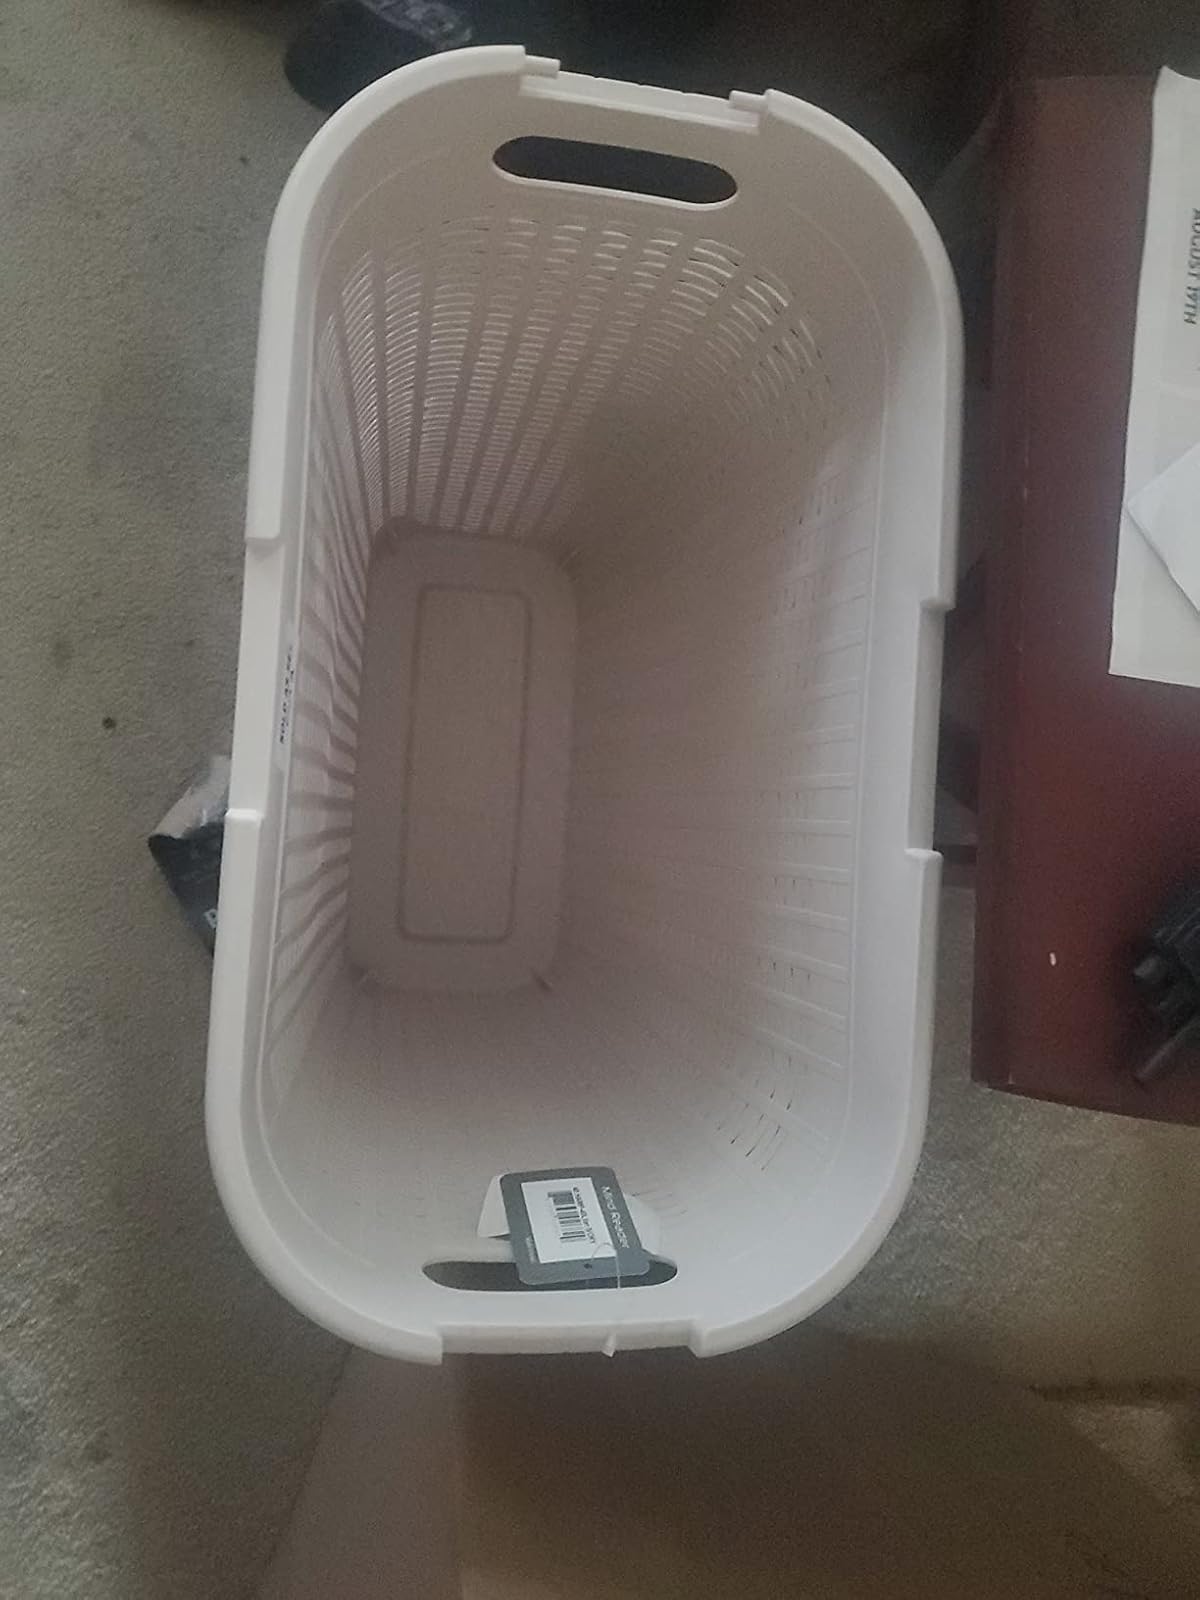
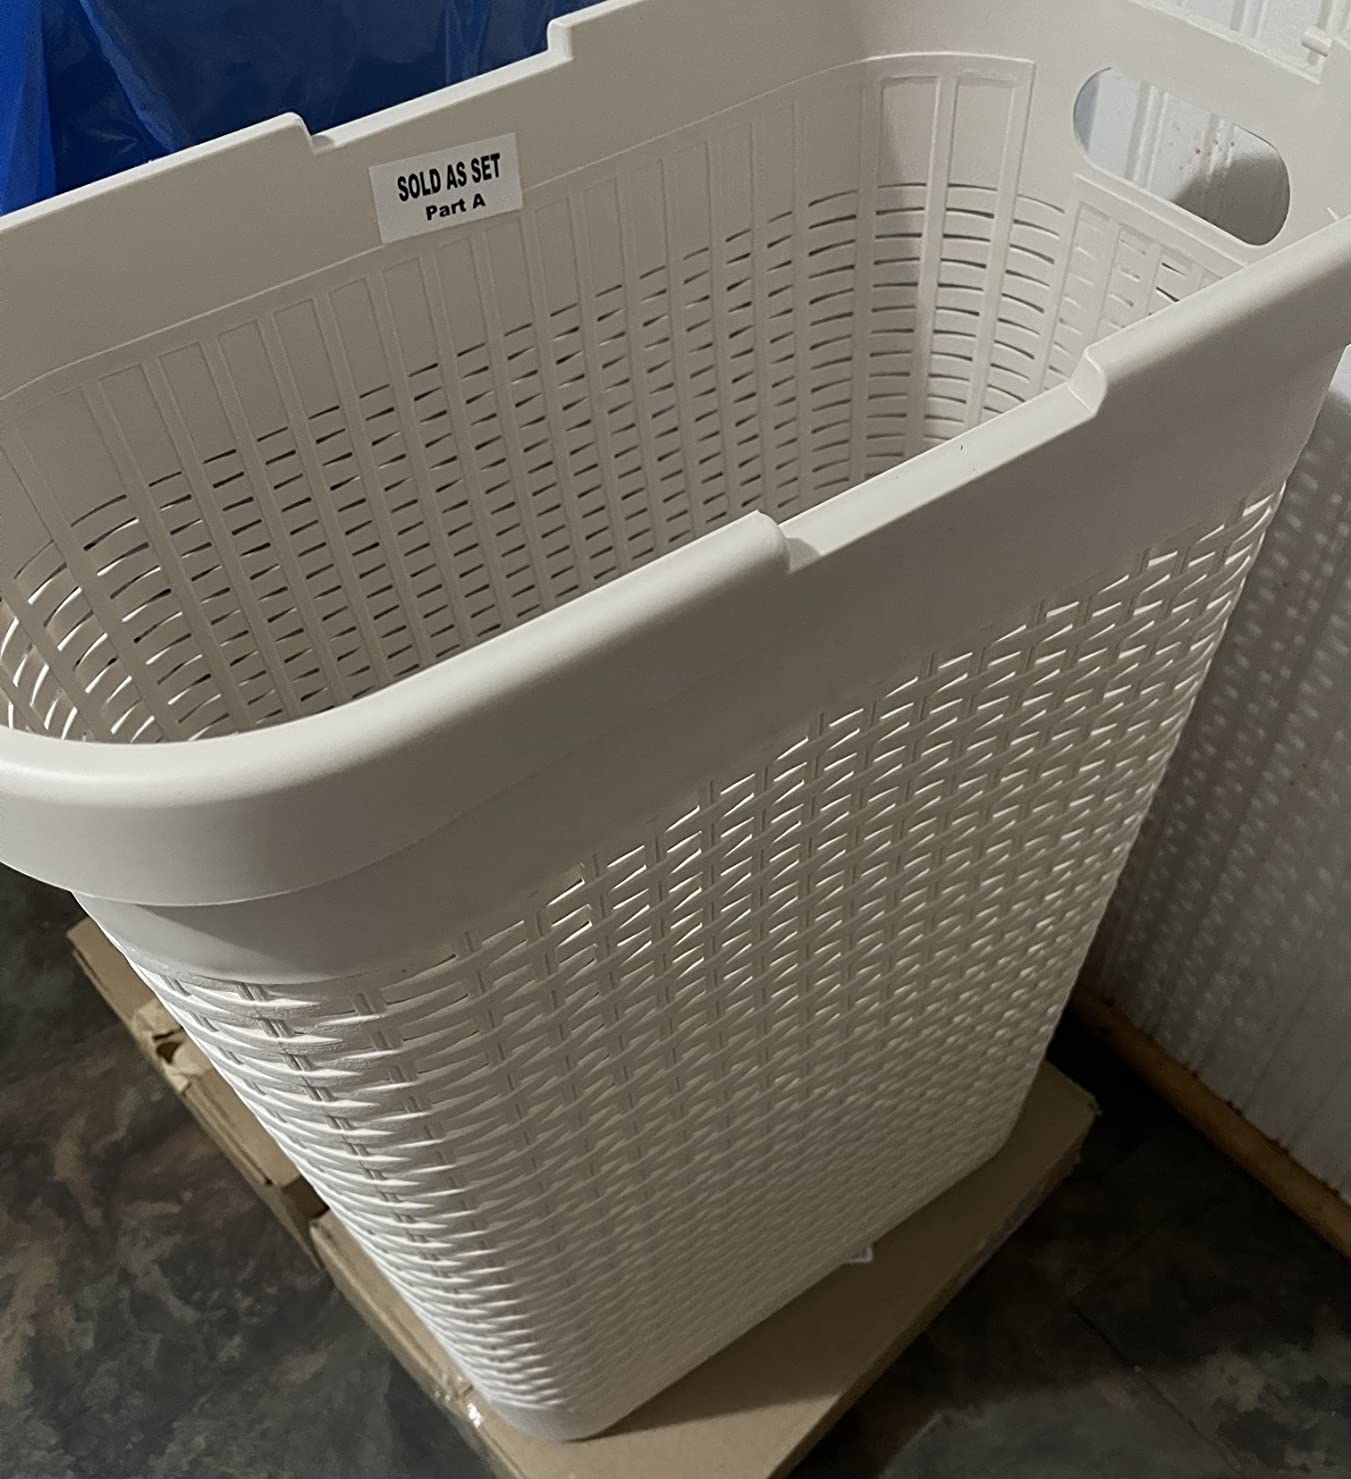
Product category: items_hamper
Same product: yes